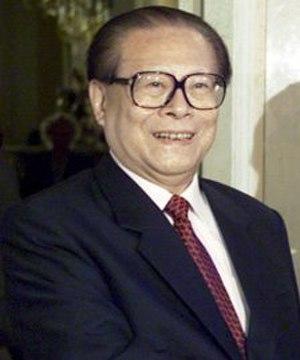
La république populaire de Chine, communément appelée Chine, est un État d'Asie orientale. Proclamée en 1949, la république est dirigée depuis par le Parti communiste chinois. C'est un État autoritaire dont l'économie est partiellement libéralisée et qui n'est pas une dictature militaire malgré le poids de l'armée, et ne pratique plus le culte du chef. Depuis 1949, les dirigeants suprêmes de Chine sont: Mao Zedong, Deng Xiaoping, Jiang Zemin, Hu Jintao et Xi Jinping; Hua Guofeng a brièvement agi à la tête du pays pendant une période de transition.